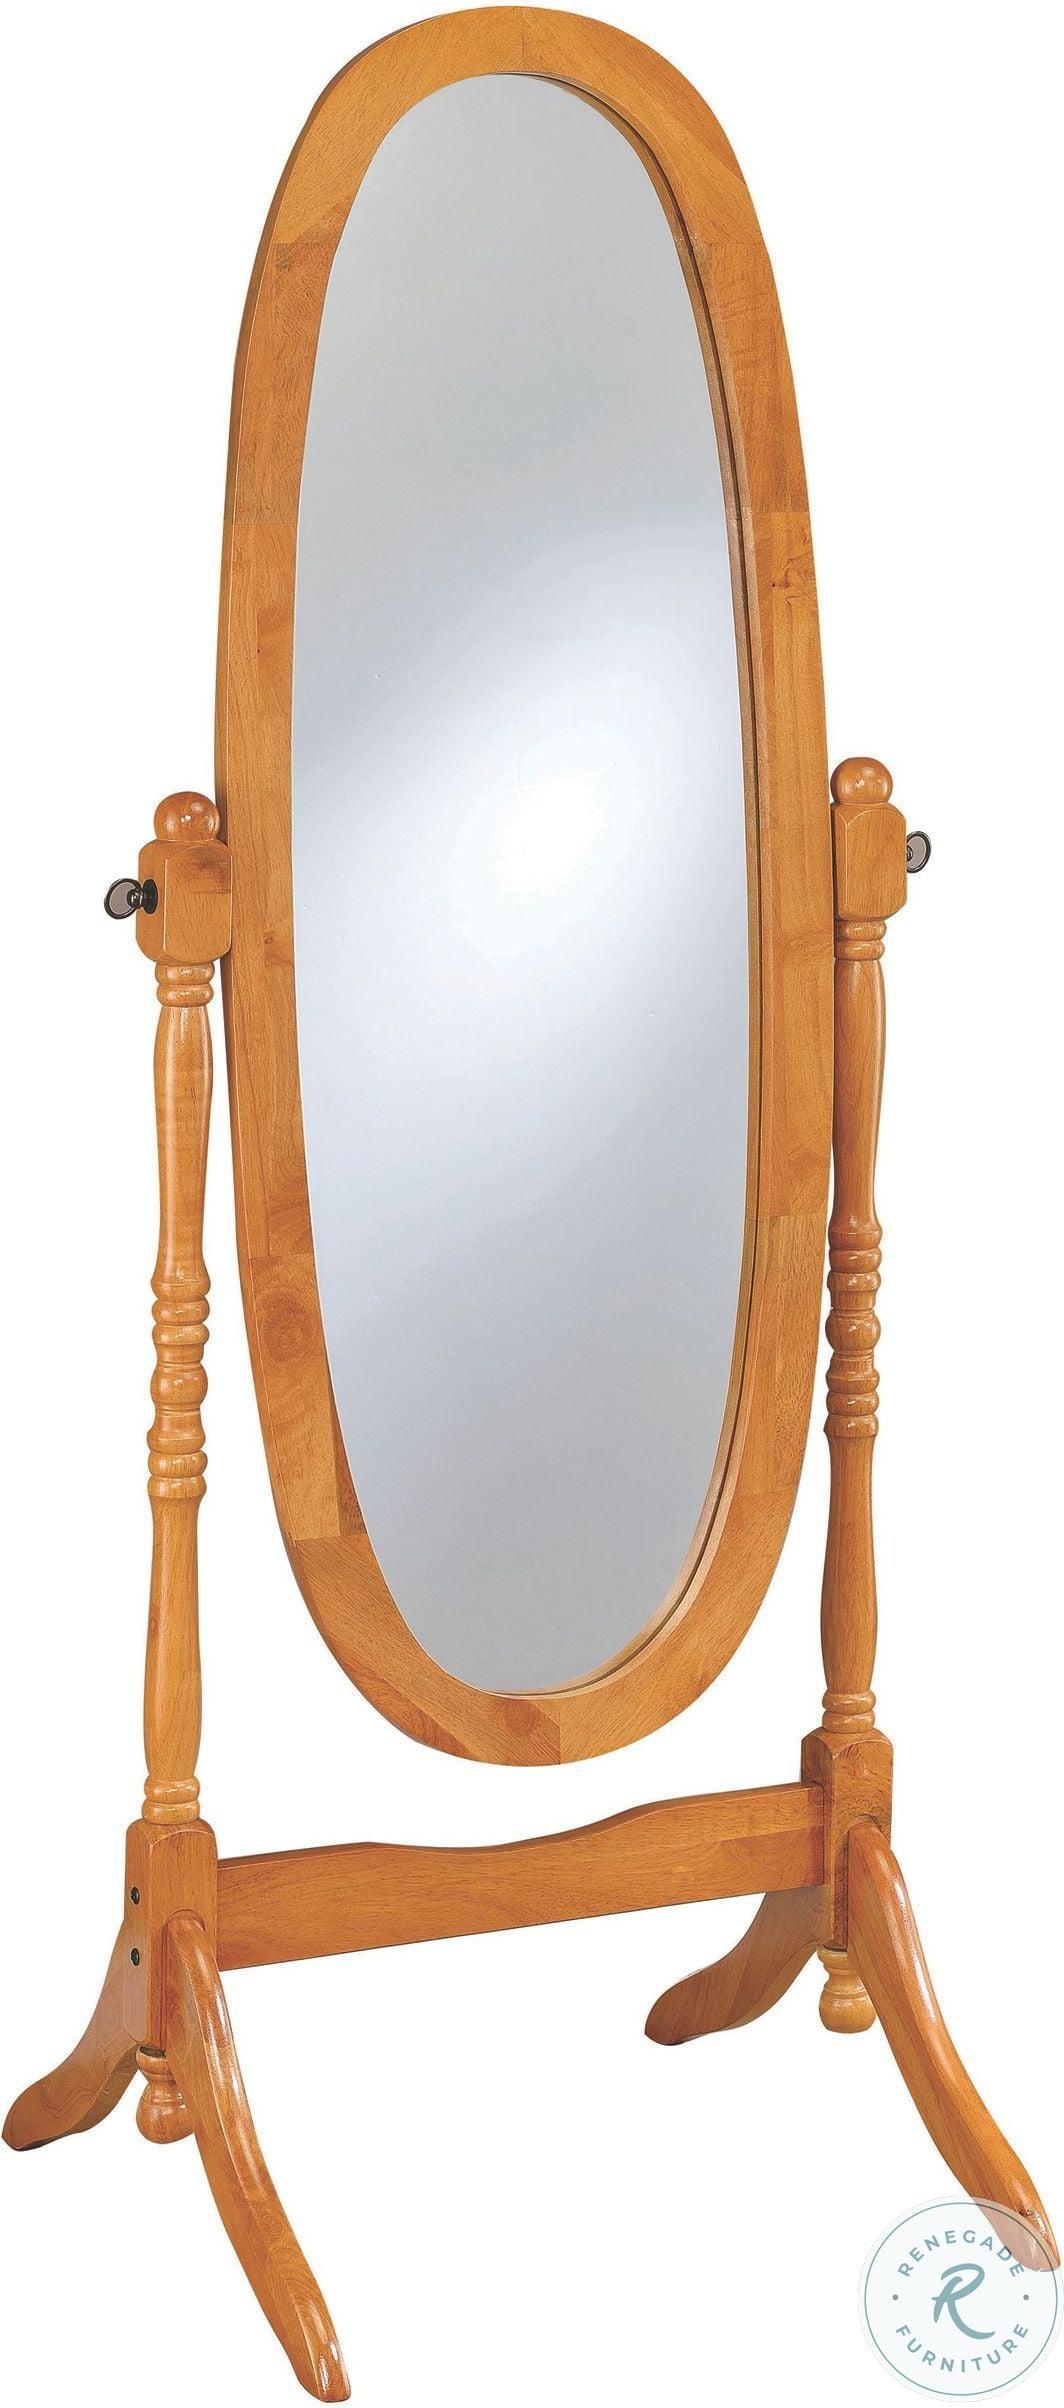
Category: Mirror
Style: Traditional